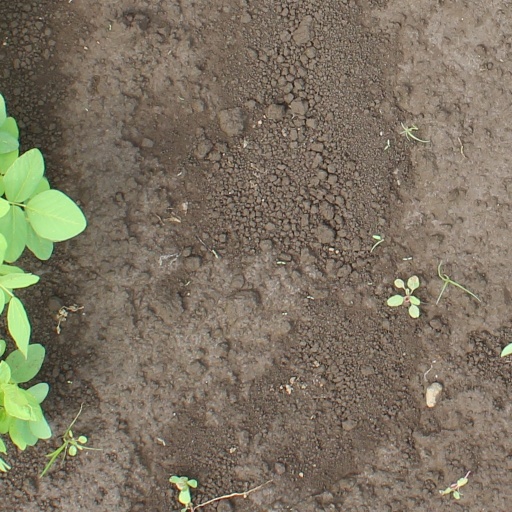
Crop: soybean